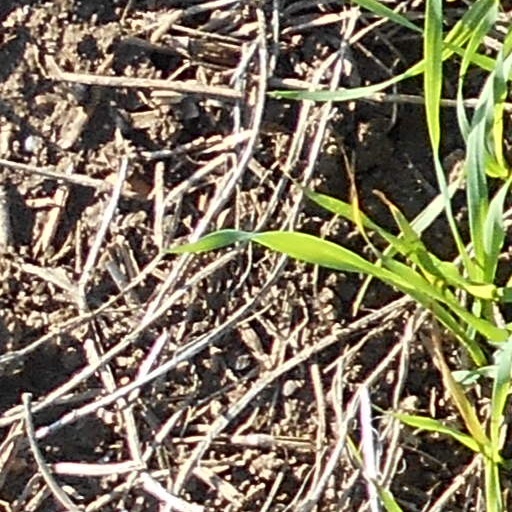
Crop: wheat